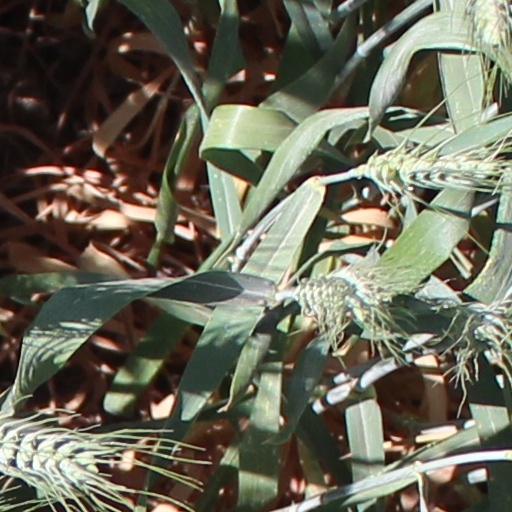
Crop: wheat